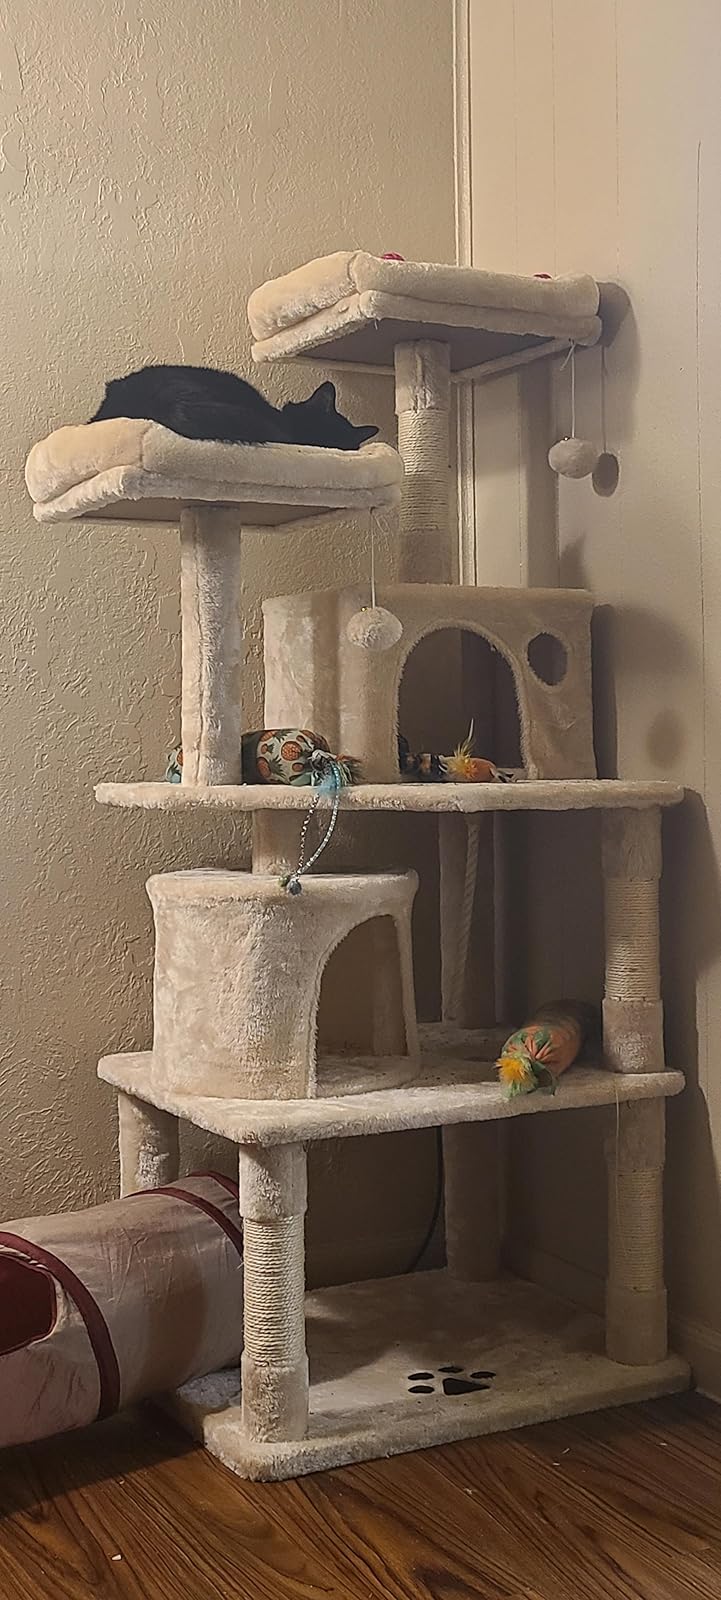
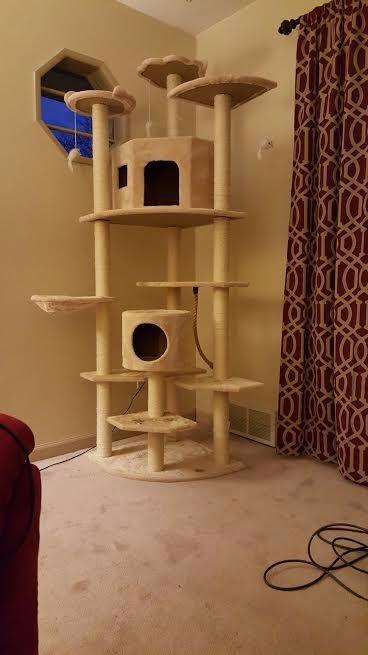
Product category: items_cat tree
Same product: no